Robert Foster (American football)

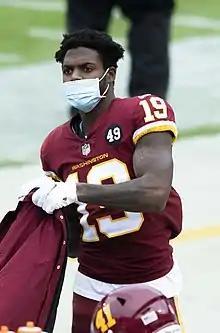
Foster with the Washington Football Team in 2020

Robert Foster Jr. (born May 7, 1994) is an American former professional football player who was a wide receiver in the National Football League (NFL). He played college football for the Alabama Crimson Tide and signed with the Buffalo Bills as an undrafted free agent in 2018. He was also a member of the Green Bay Packers, Washington Football Team, Miami Dolphins, Dallas Cowboys, New York Giants, and Indianapolis Colts.